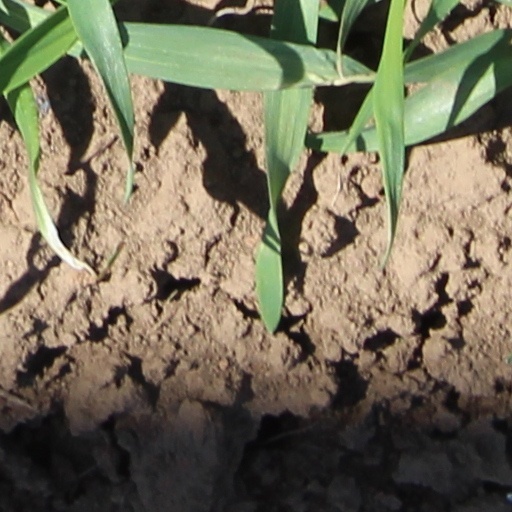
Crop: wheat